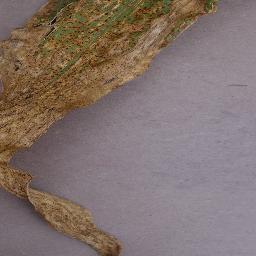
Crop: corn
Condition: (maize)_northern_blight